U.S. Route 127 in Tennessee

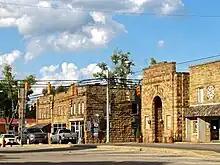
The former alignment of US 127 (Main Street) at SR 52 in downtown Jamestown

US 127's current alignment was signed solely as SR 28 until the US 127 corridor's southern terminus was relocated to Chattanooga when the US route was extended south from Cincinnati, Ohio. From 1958 until the 2010s, US 127’s southern terminus was originally located in downtown Chattanooga, where it intersected US 41 during that route’s concurrency with US 76.